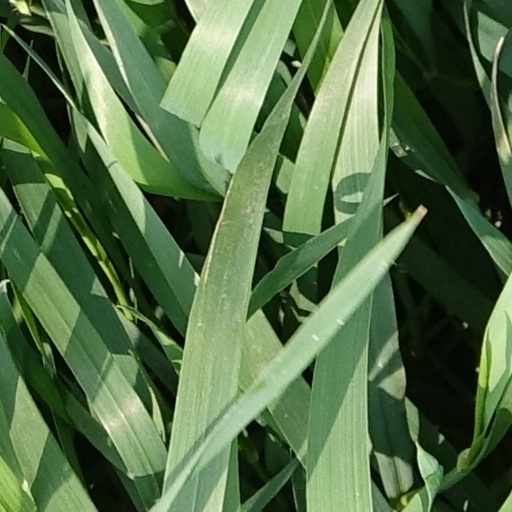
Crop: wheat